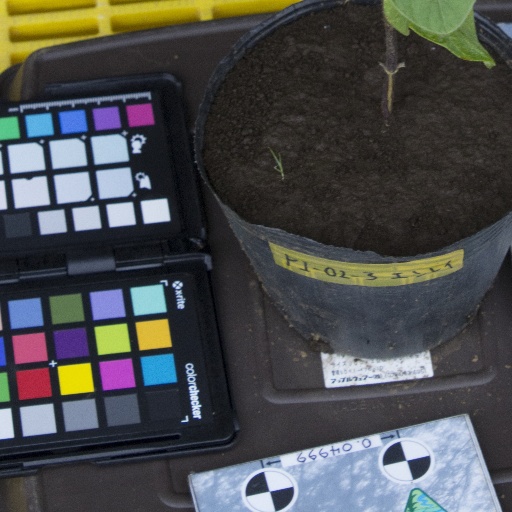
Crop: soybean